Delmenhorst

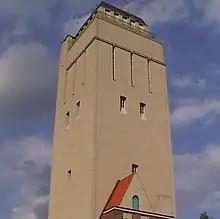
The water tower

In 1767 Delmenhorst was bought by Tsarina Catherine II, but was given up to new Oldenburg in 1773. In 1777 Delmenhorst was declared a dukedom of Oldenburg. In 1806 a French and Dutch army occupied the territory; Delmenhorst was a part of the French empire under Napoleon from 1811 to 1813.